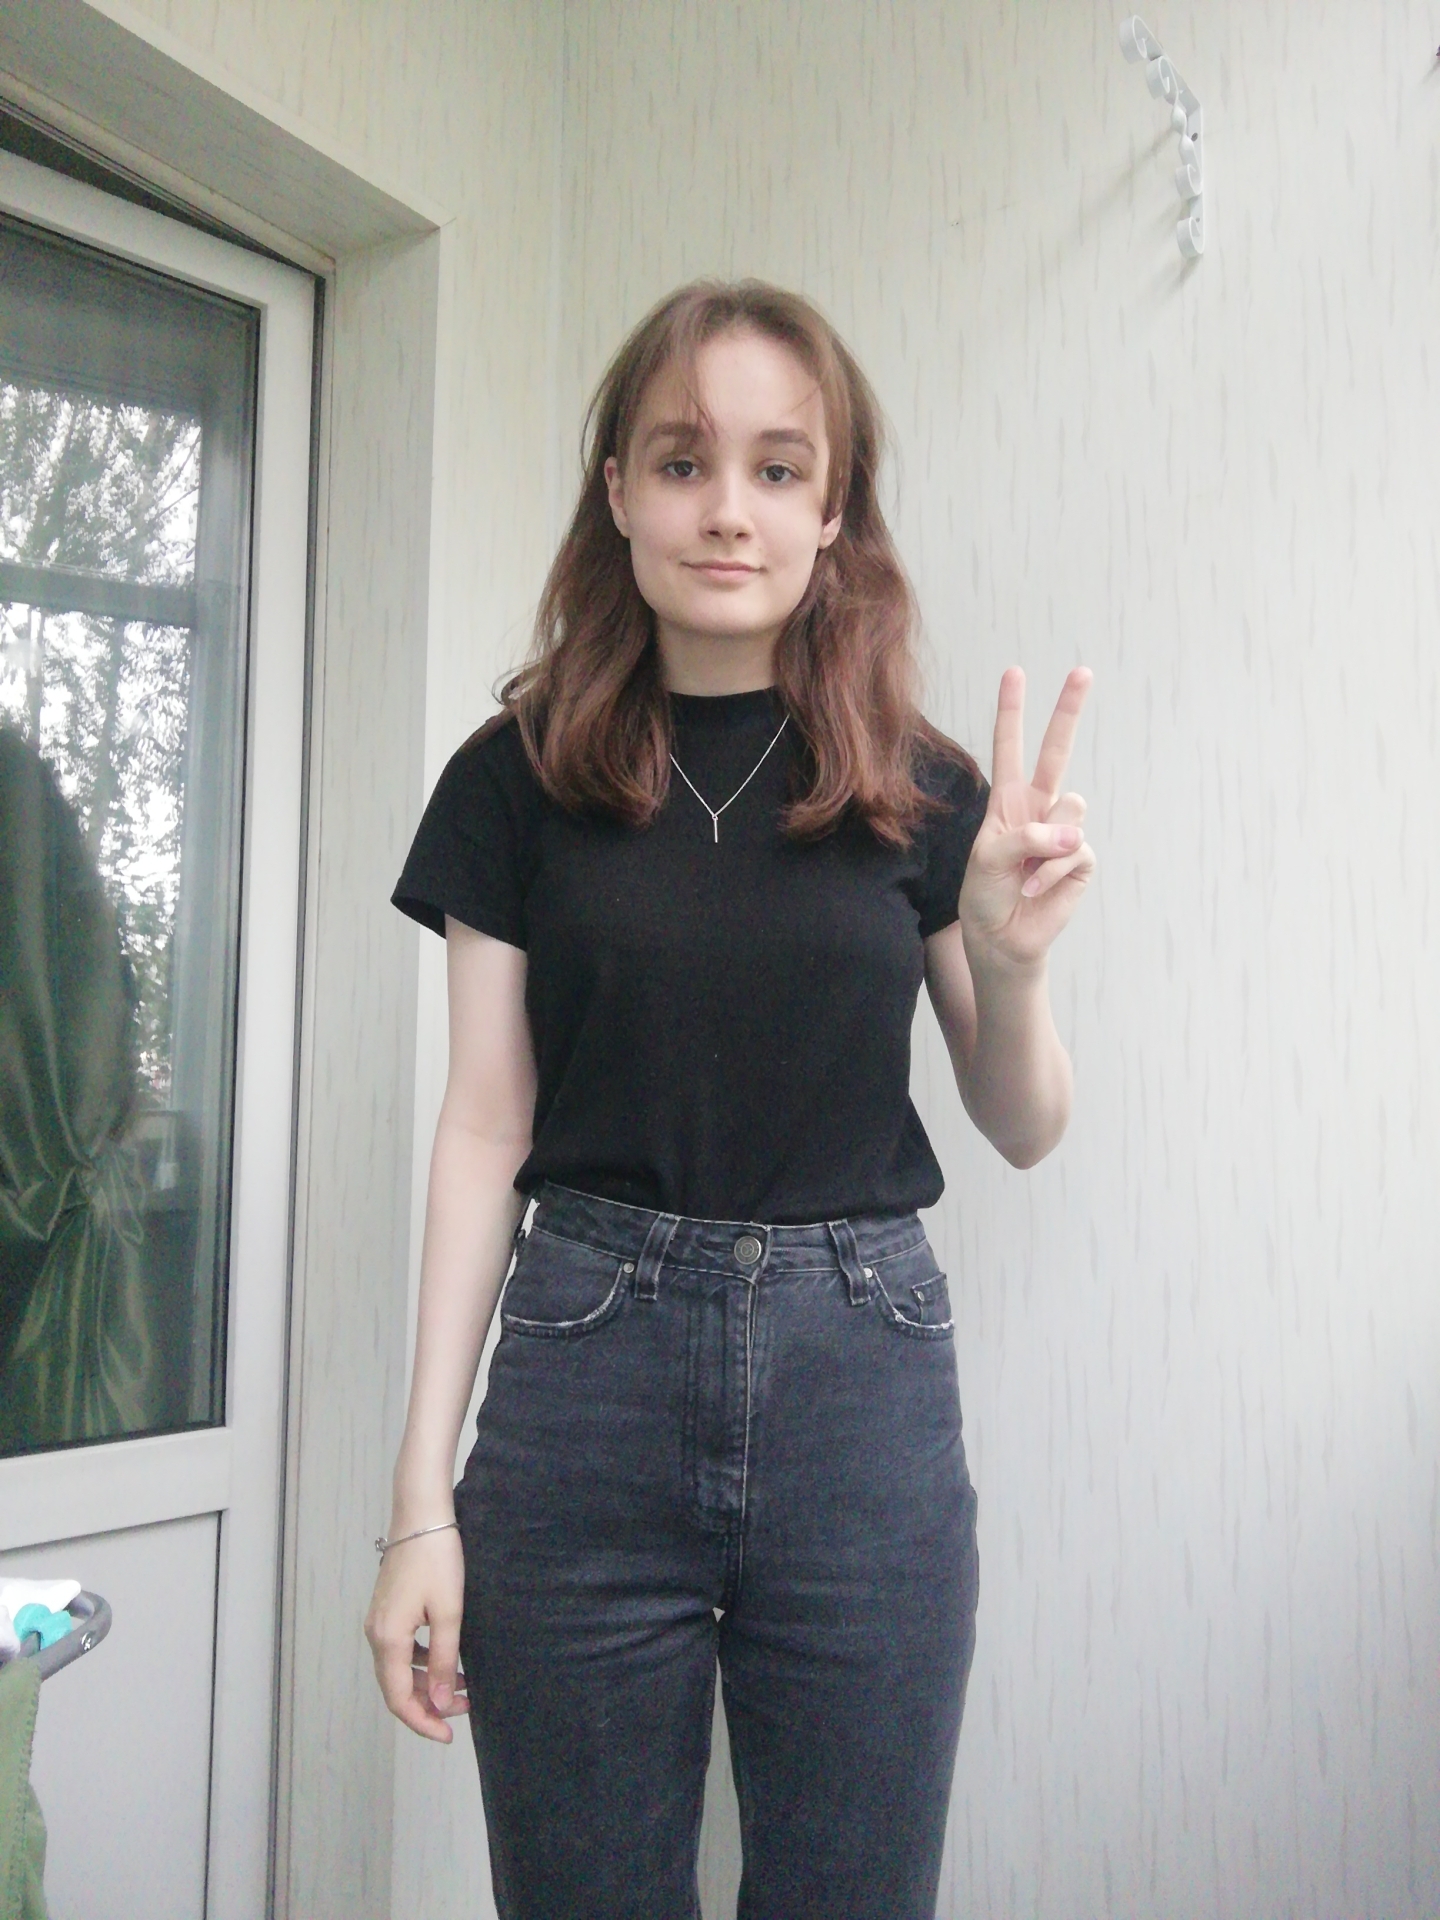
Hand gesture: peace